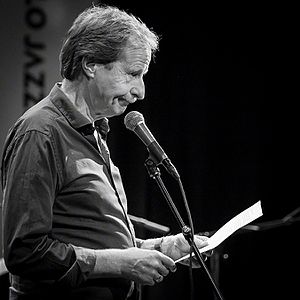
Kjartan Fløgstad / Bibliografi
Kjartan Fløgstad under Oslo Jazzfestival 2016